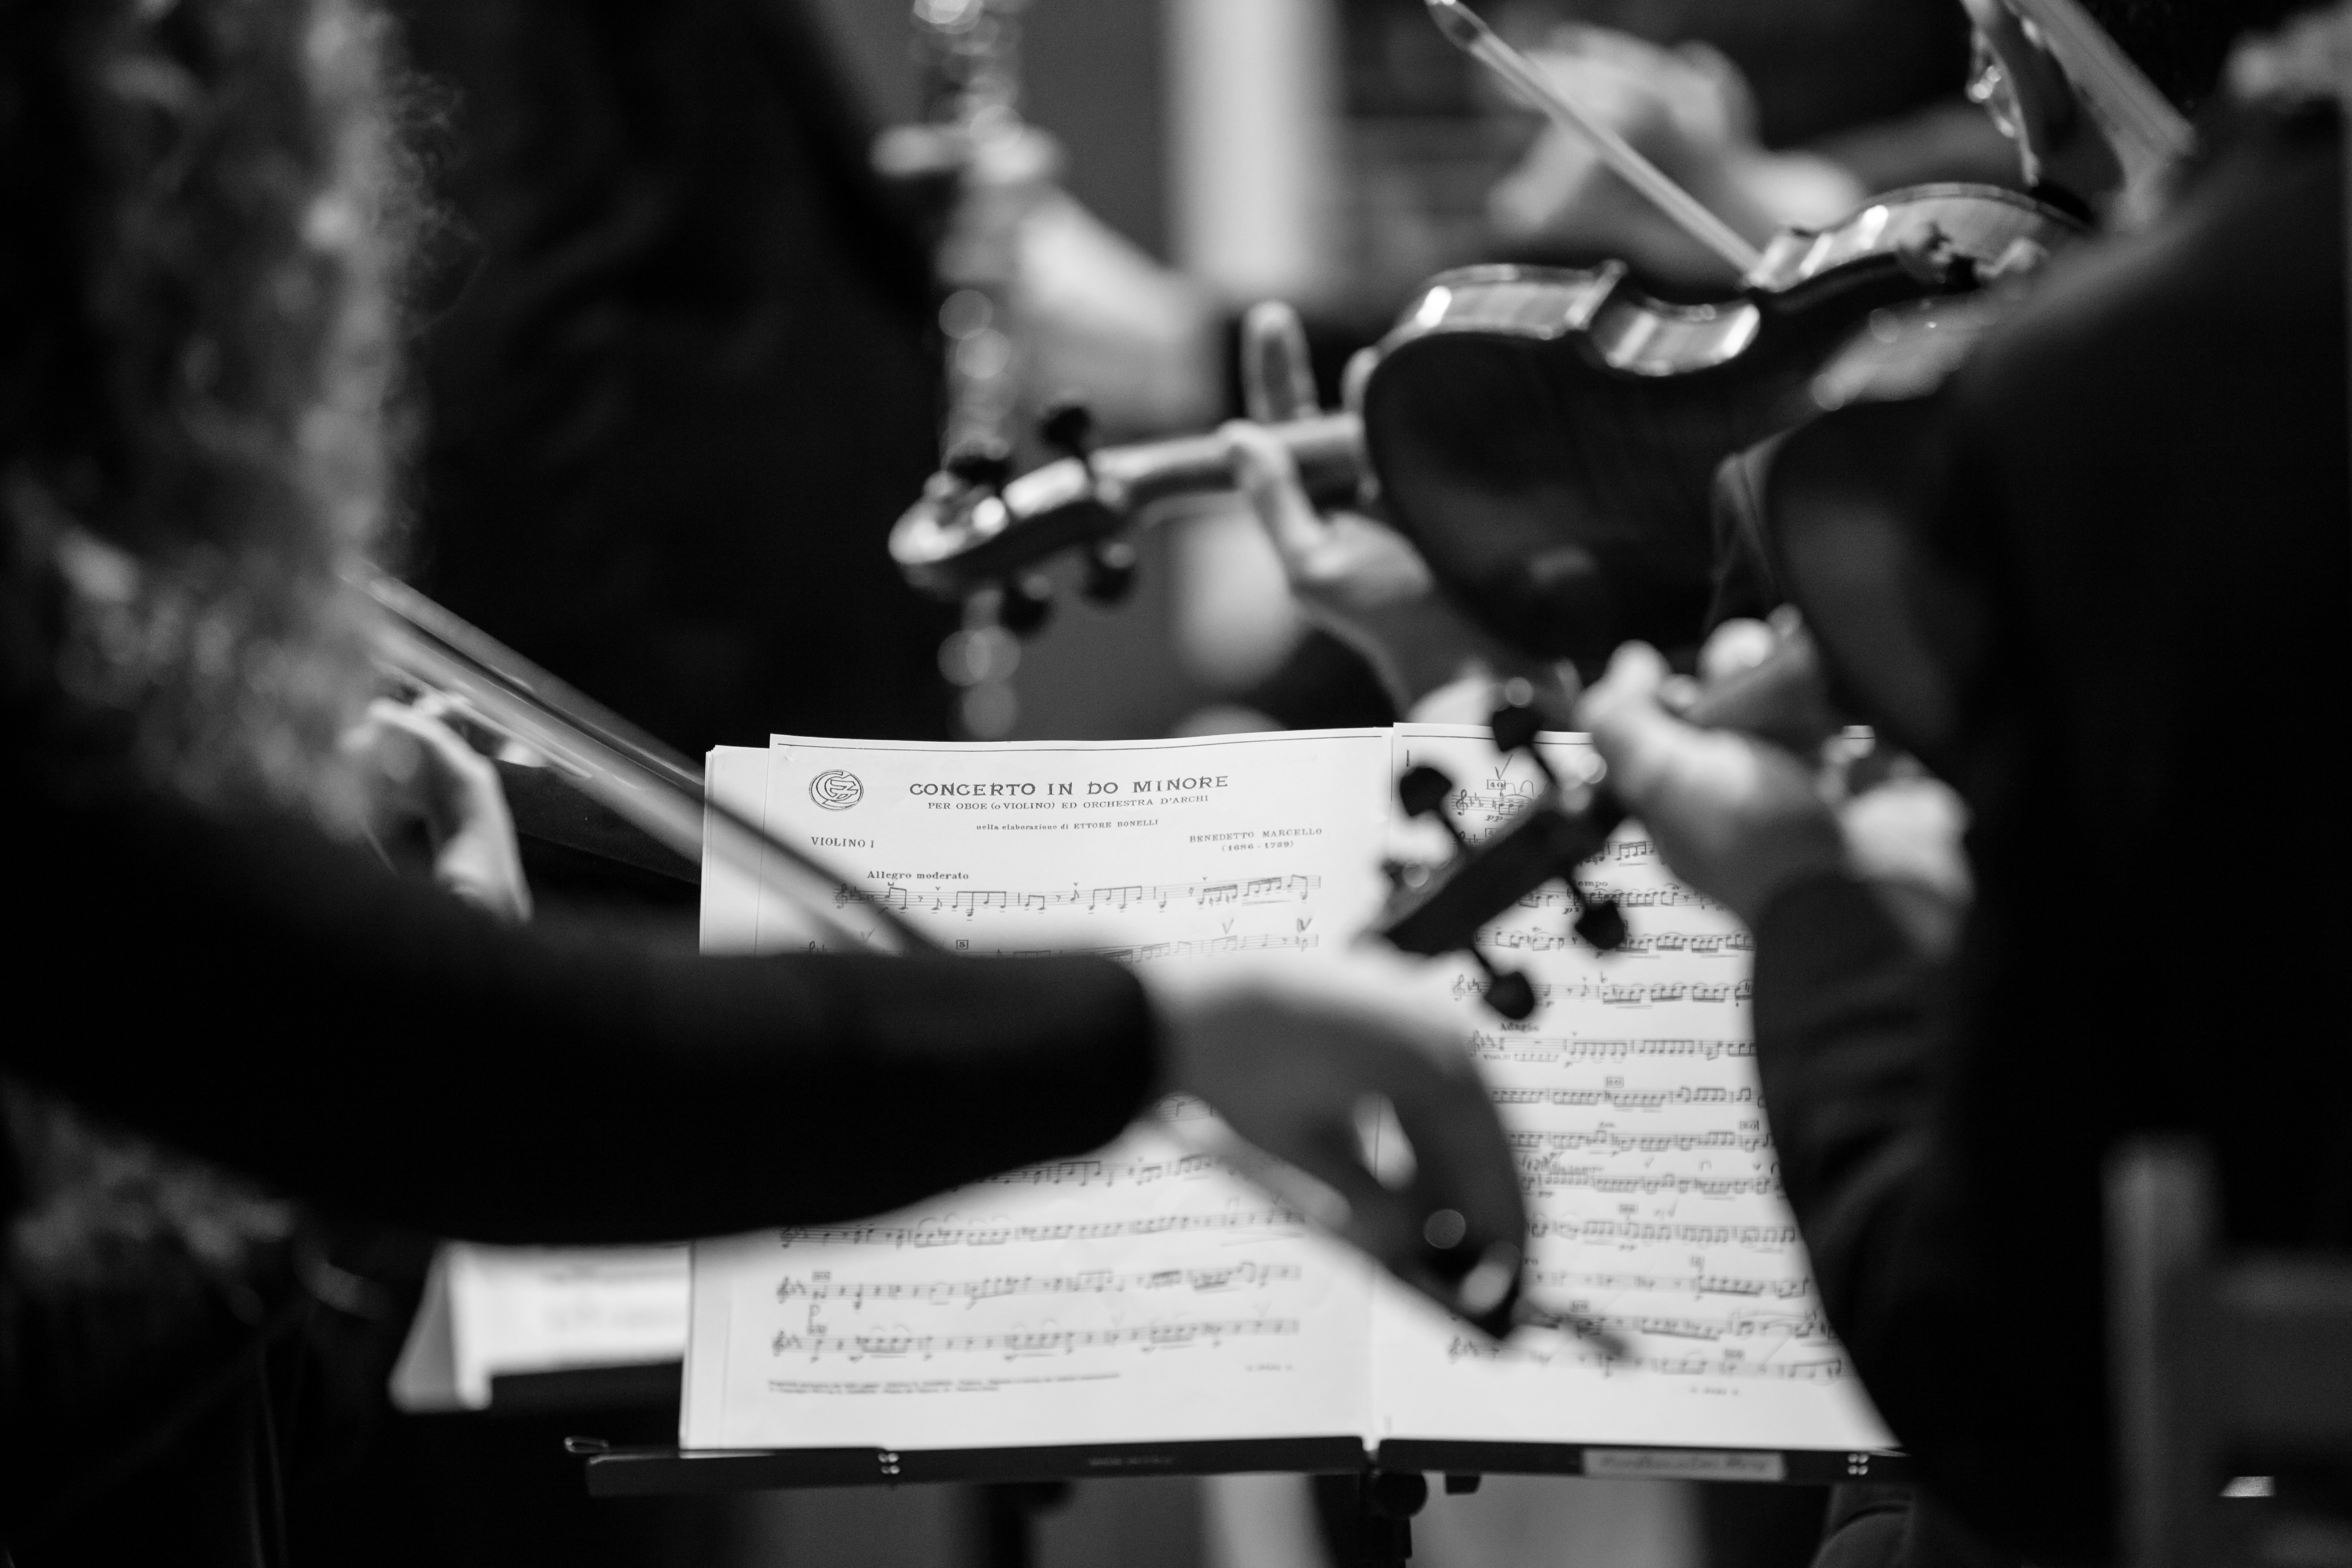
music, black and white, white, concert, musician, black, monochrome, musical instrument, sheet music, performance, singing, guitarist, entertainment, pianist, classical music, monochrome photography, violins, string instrument, concerto in d major for oboe, carlo romano, electronic instrument